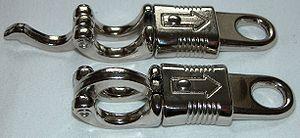
Le bondage est un comportement sexuel humain sadomasochiste qui consiste à ligoter son partenaire, dans le cadre d'une relation de soumis/domination.